Fürstenrieder Straße 255

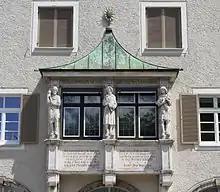
Figure oriel at the gable front

The house is located in the Munich district Sendling-Westpark at the southeast corner of the intersection Fürstenrieder Straße / Waldfriedhofstraße, opposite the Waldfriedhof. On the site, the Munich gravestone sculptor Georg Halbich, who had his workshop on the neighbouring property at Fürstenrieder Straße 257, operated a flower kiosk in the 1920s there. In 1930, he had J. Wymer build a residential and commercial building in his native home style.